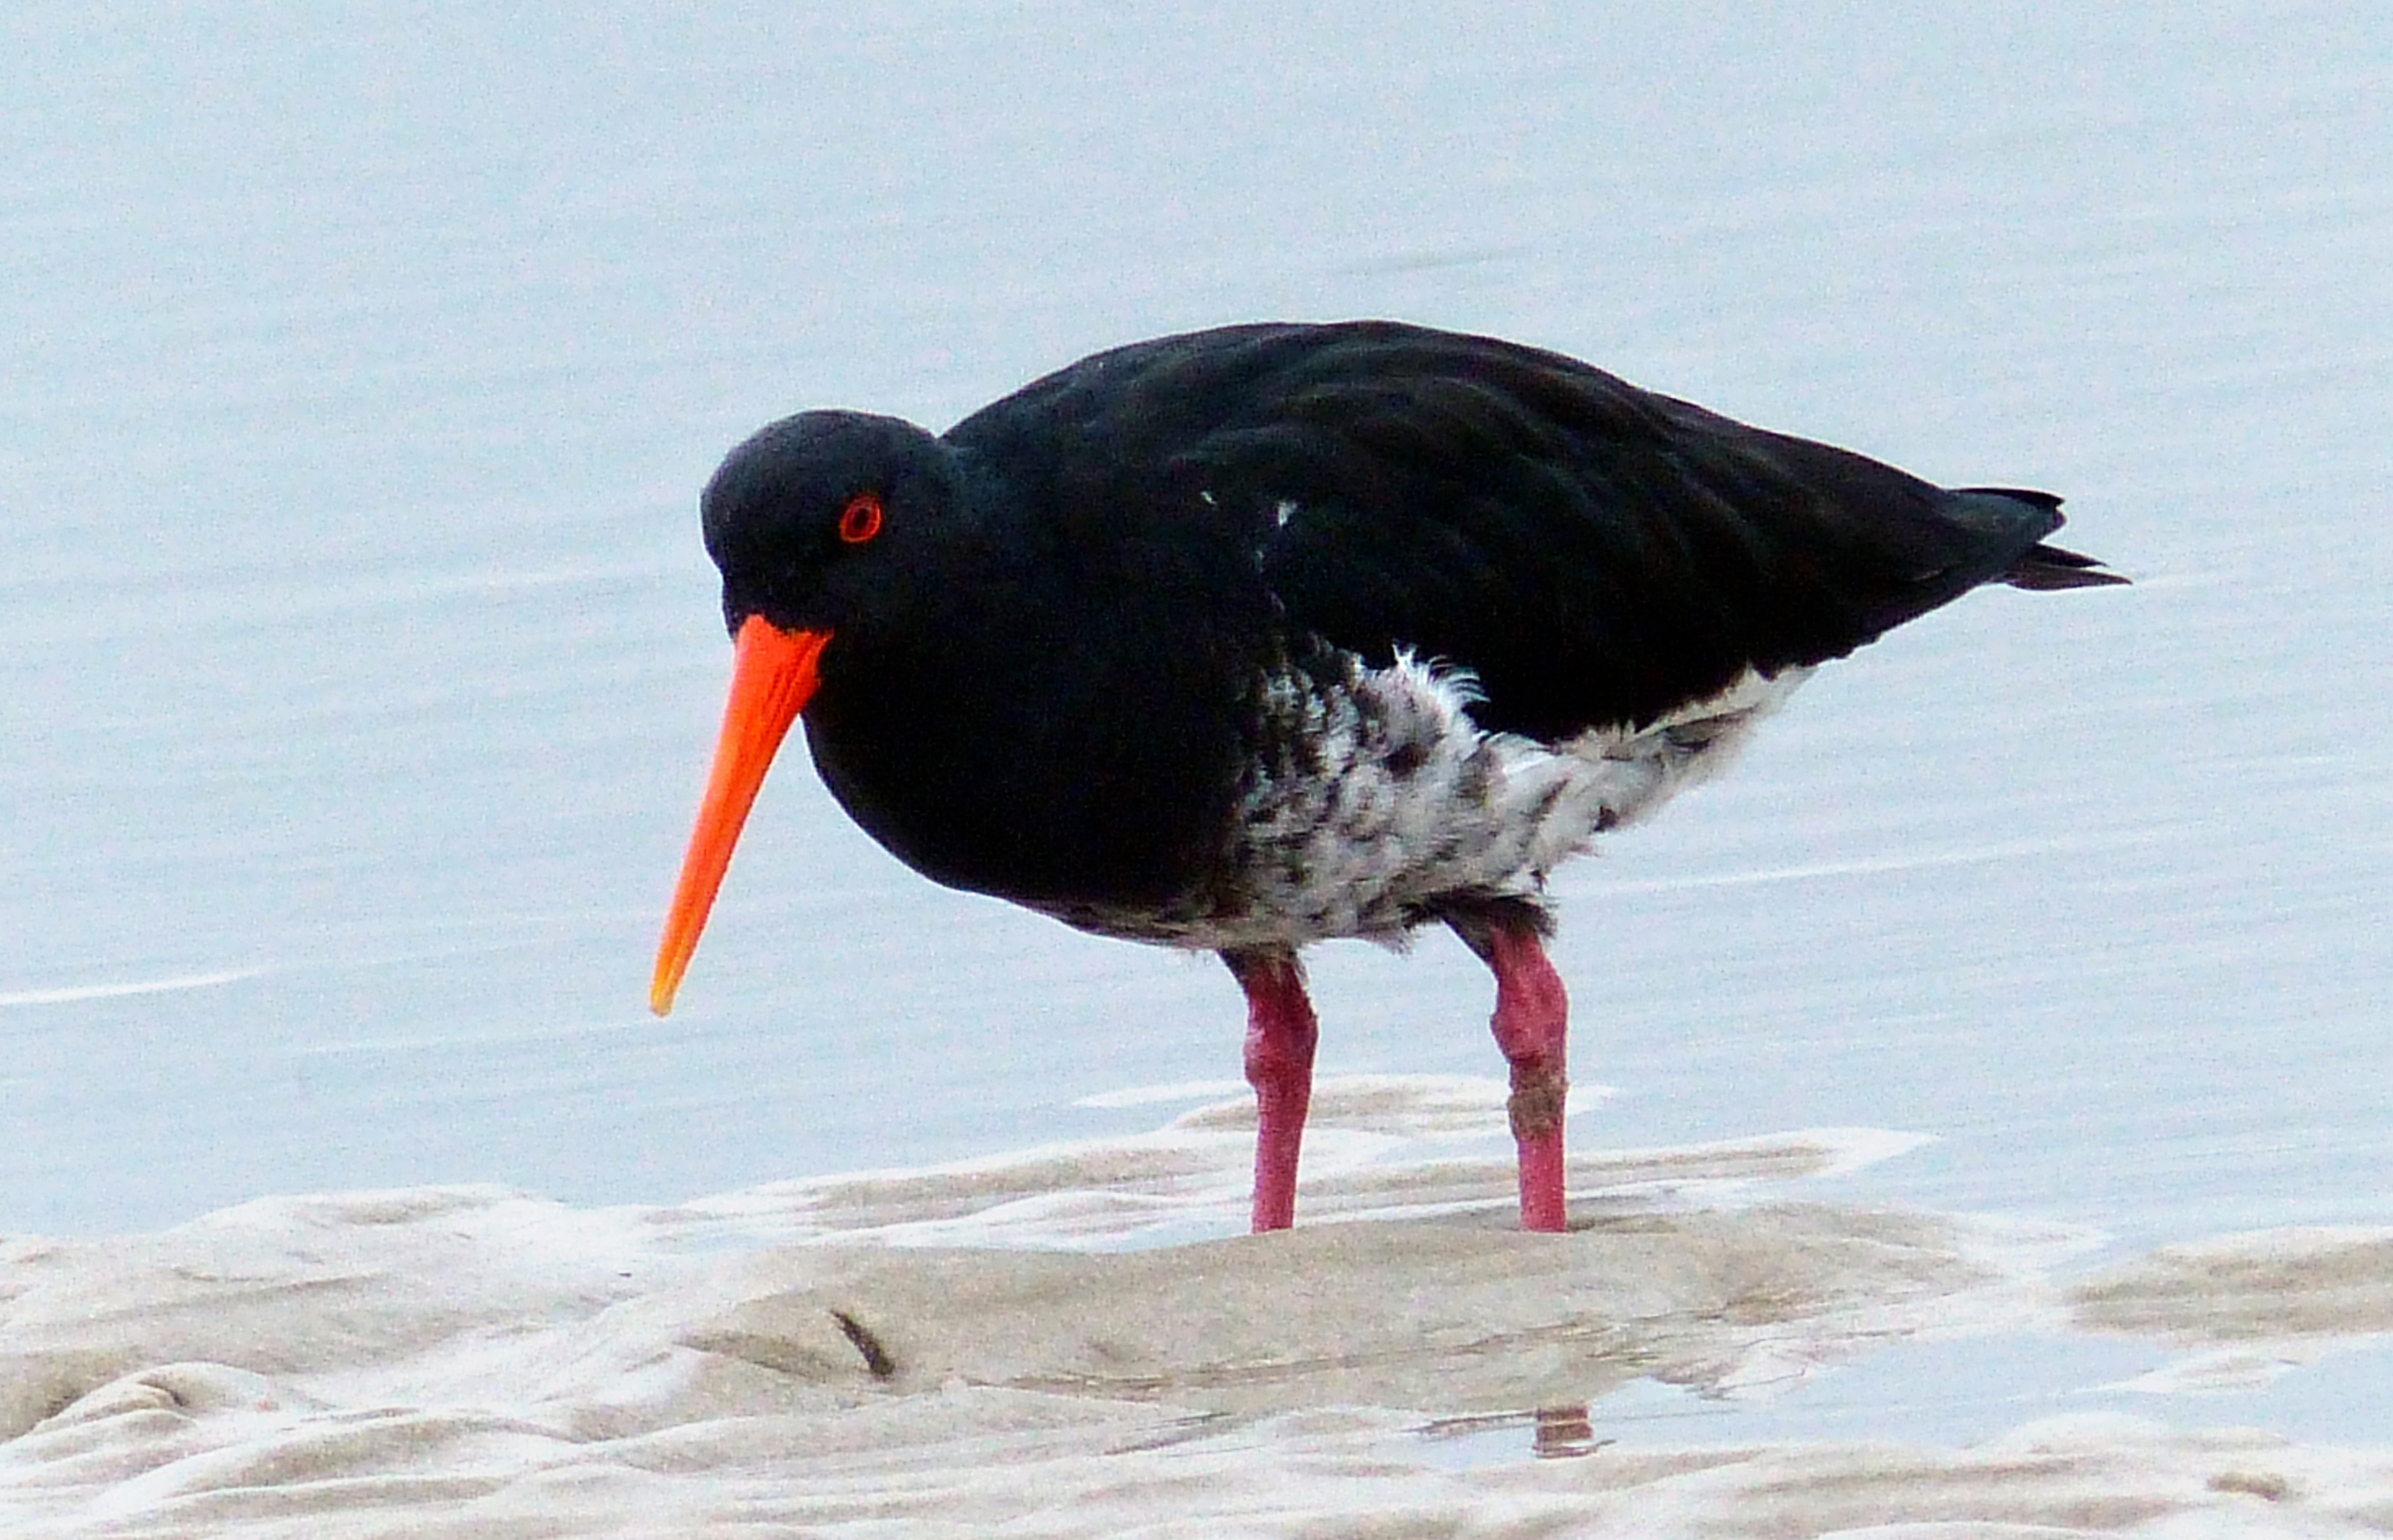
bird, wing, beak, fauna, publicdomain, seabirds, vertebrate, lumix, bridgecamera, newzealandbirds, shorebirds, fz200, redbill, longlegs, oystercatcher, blackbirds, ibis, shorebird, sandpiper, redshank